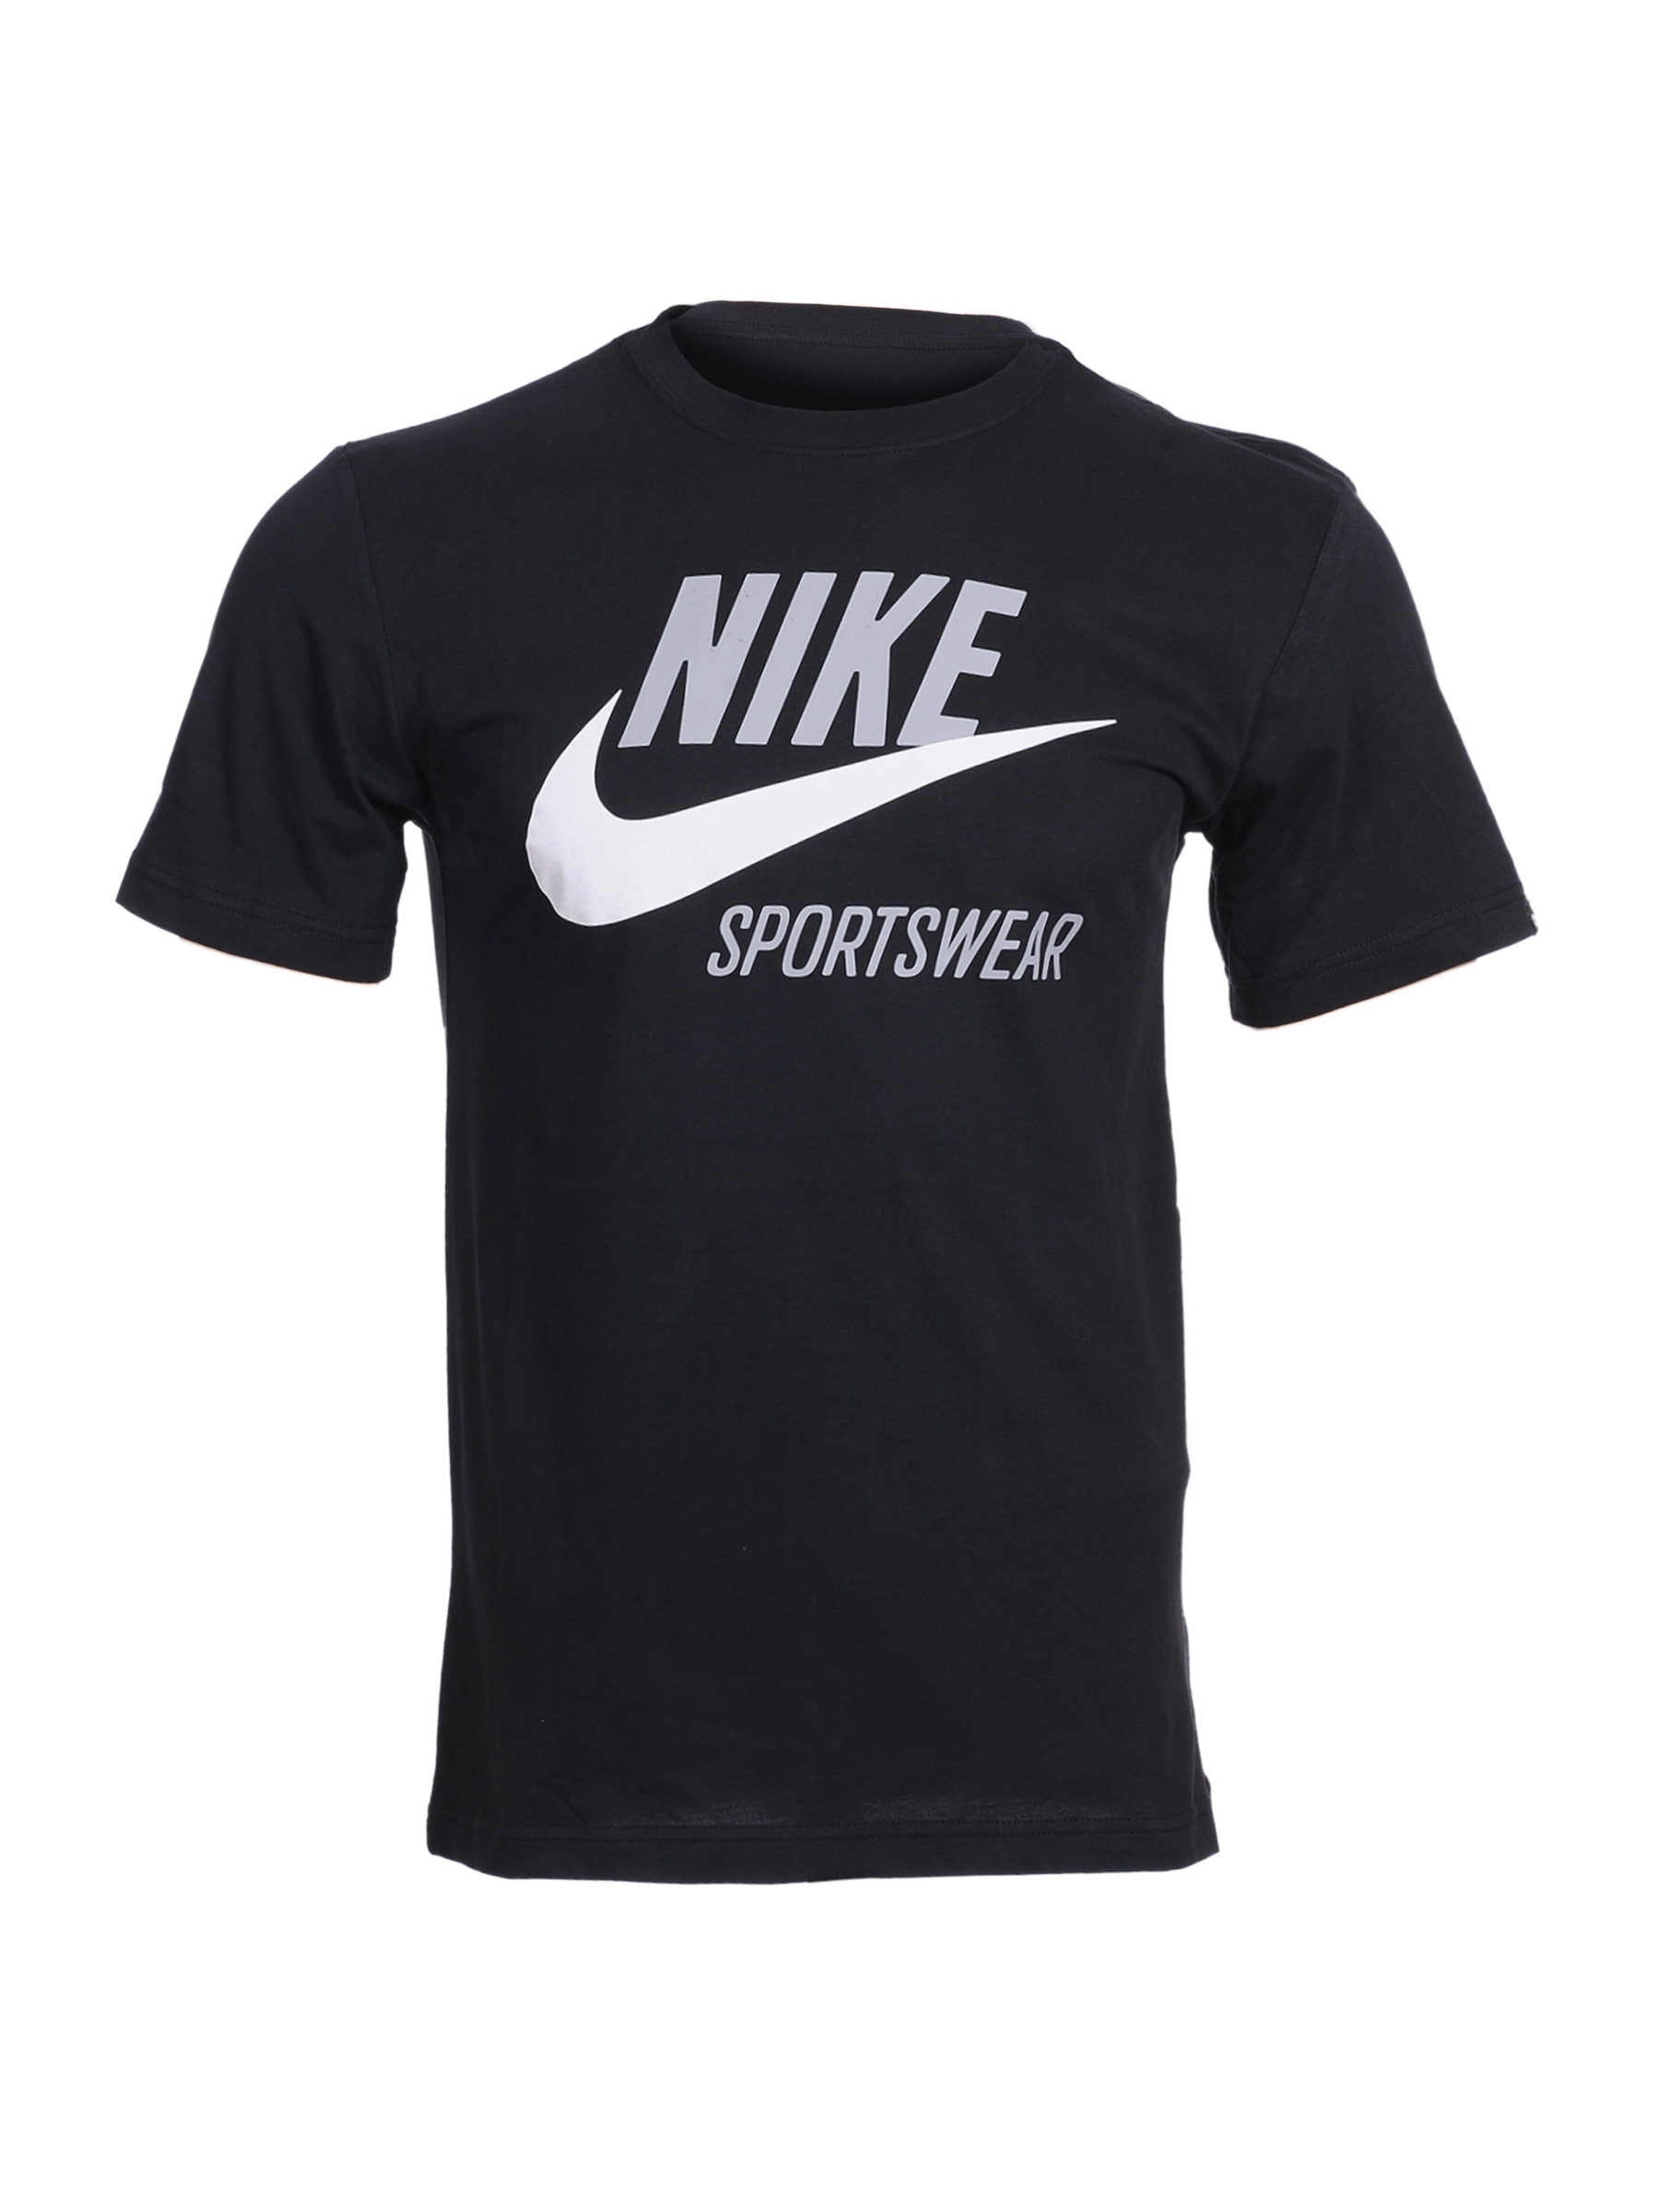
Nike Mens Classic Black T-shirt
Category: Apparel / Topwear / Tshirts
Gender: Men
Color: Black
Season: Fall 2010
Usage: Sports